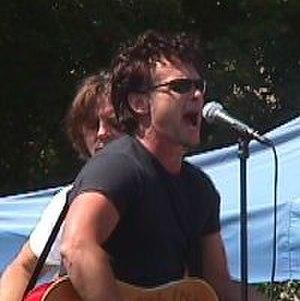
John Mellencamp est un guitariste, acteur, compositeur, réalisateur et artiste-peintre américain né le 7 octobre 1951 à Seymour, Indiana.
After Image est un thriller américain réalisé par Robert Manganelli en 2001. Le film a été tourné essentiellement à Rochester, État de New York.